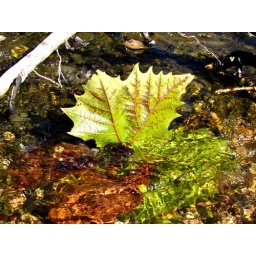
Leaf in a clear stream I saw while walking a man made bridge of branches and rocks.